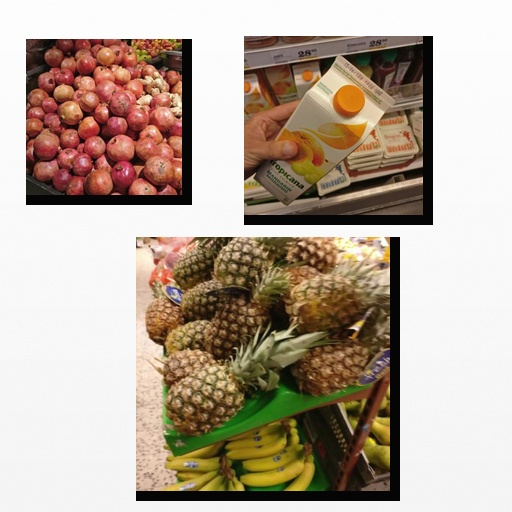
Food items: pomegranate, mandarin_juice, pineapple